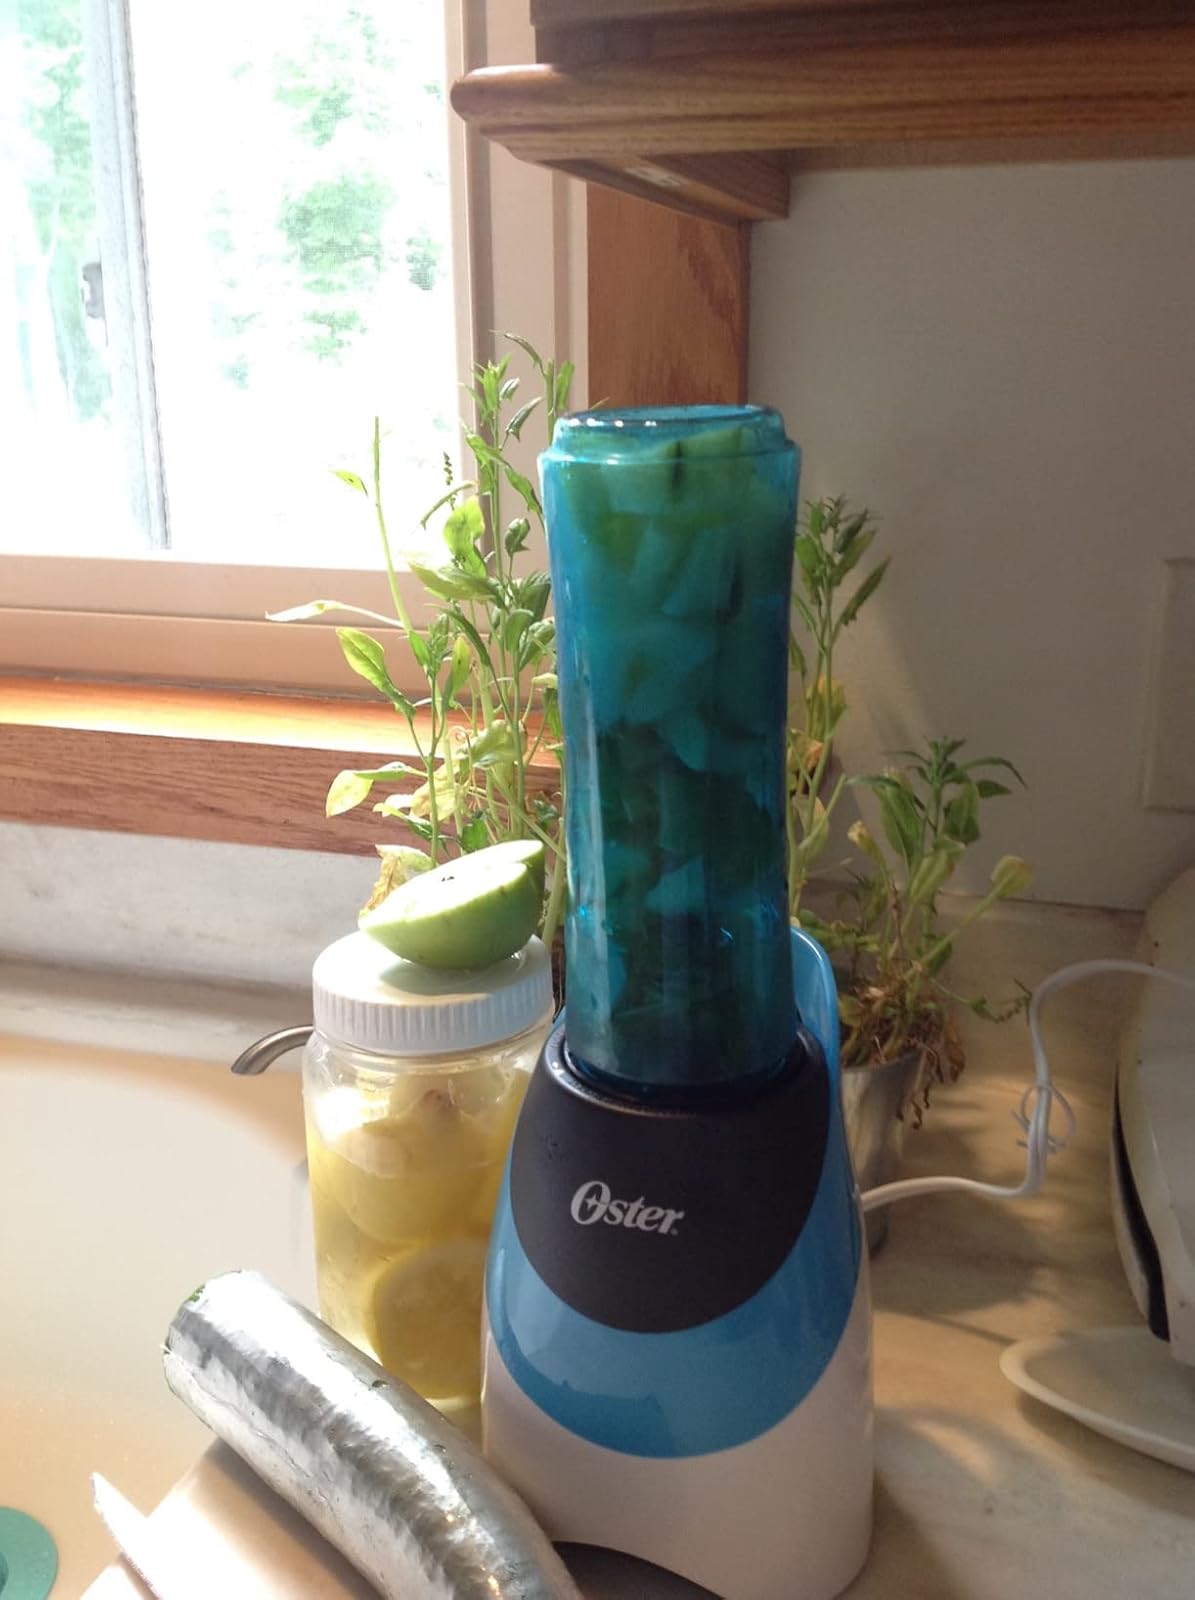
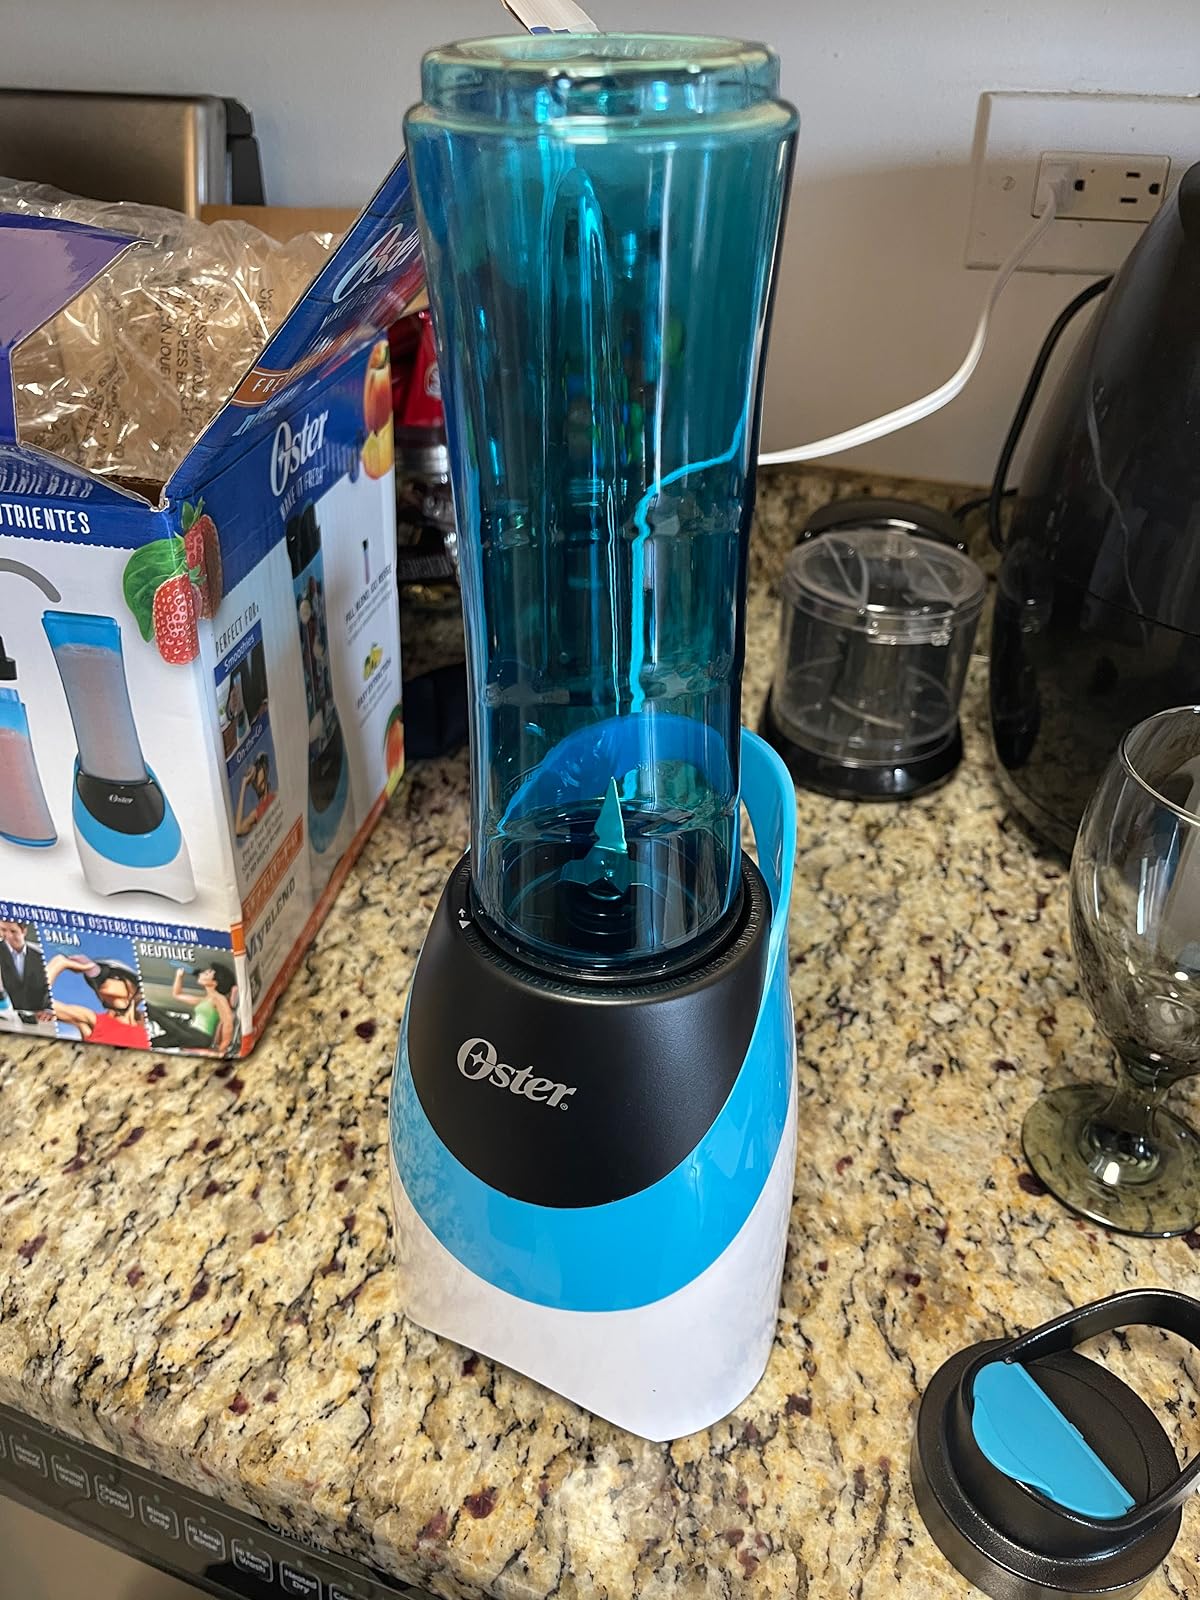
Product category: items_blender
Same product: yes